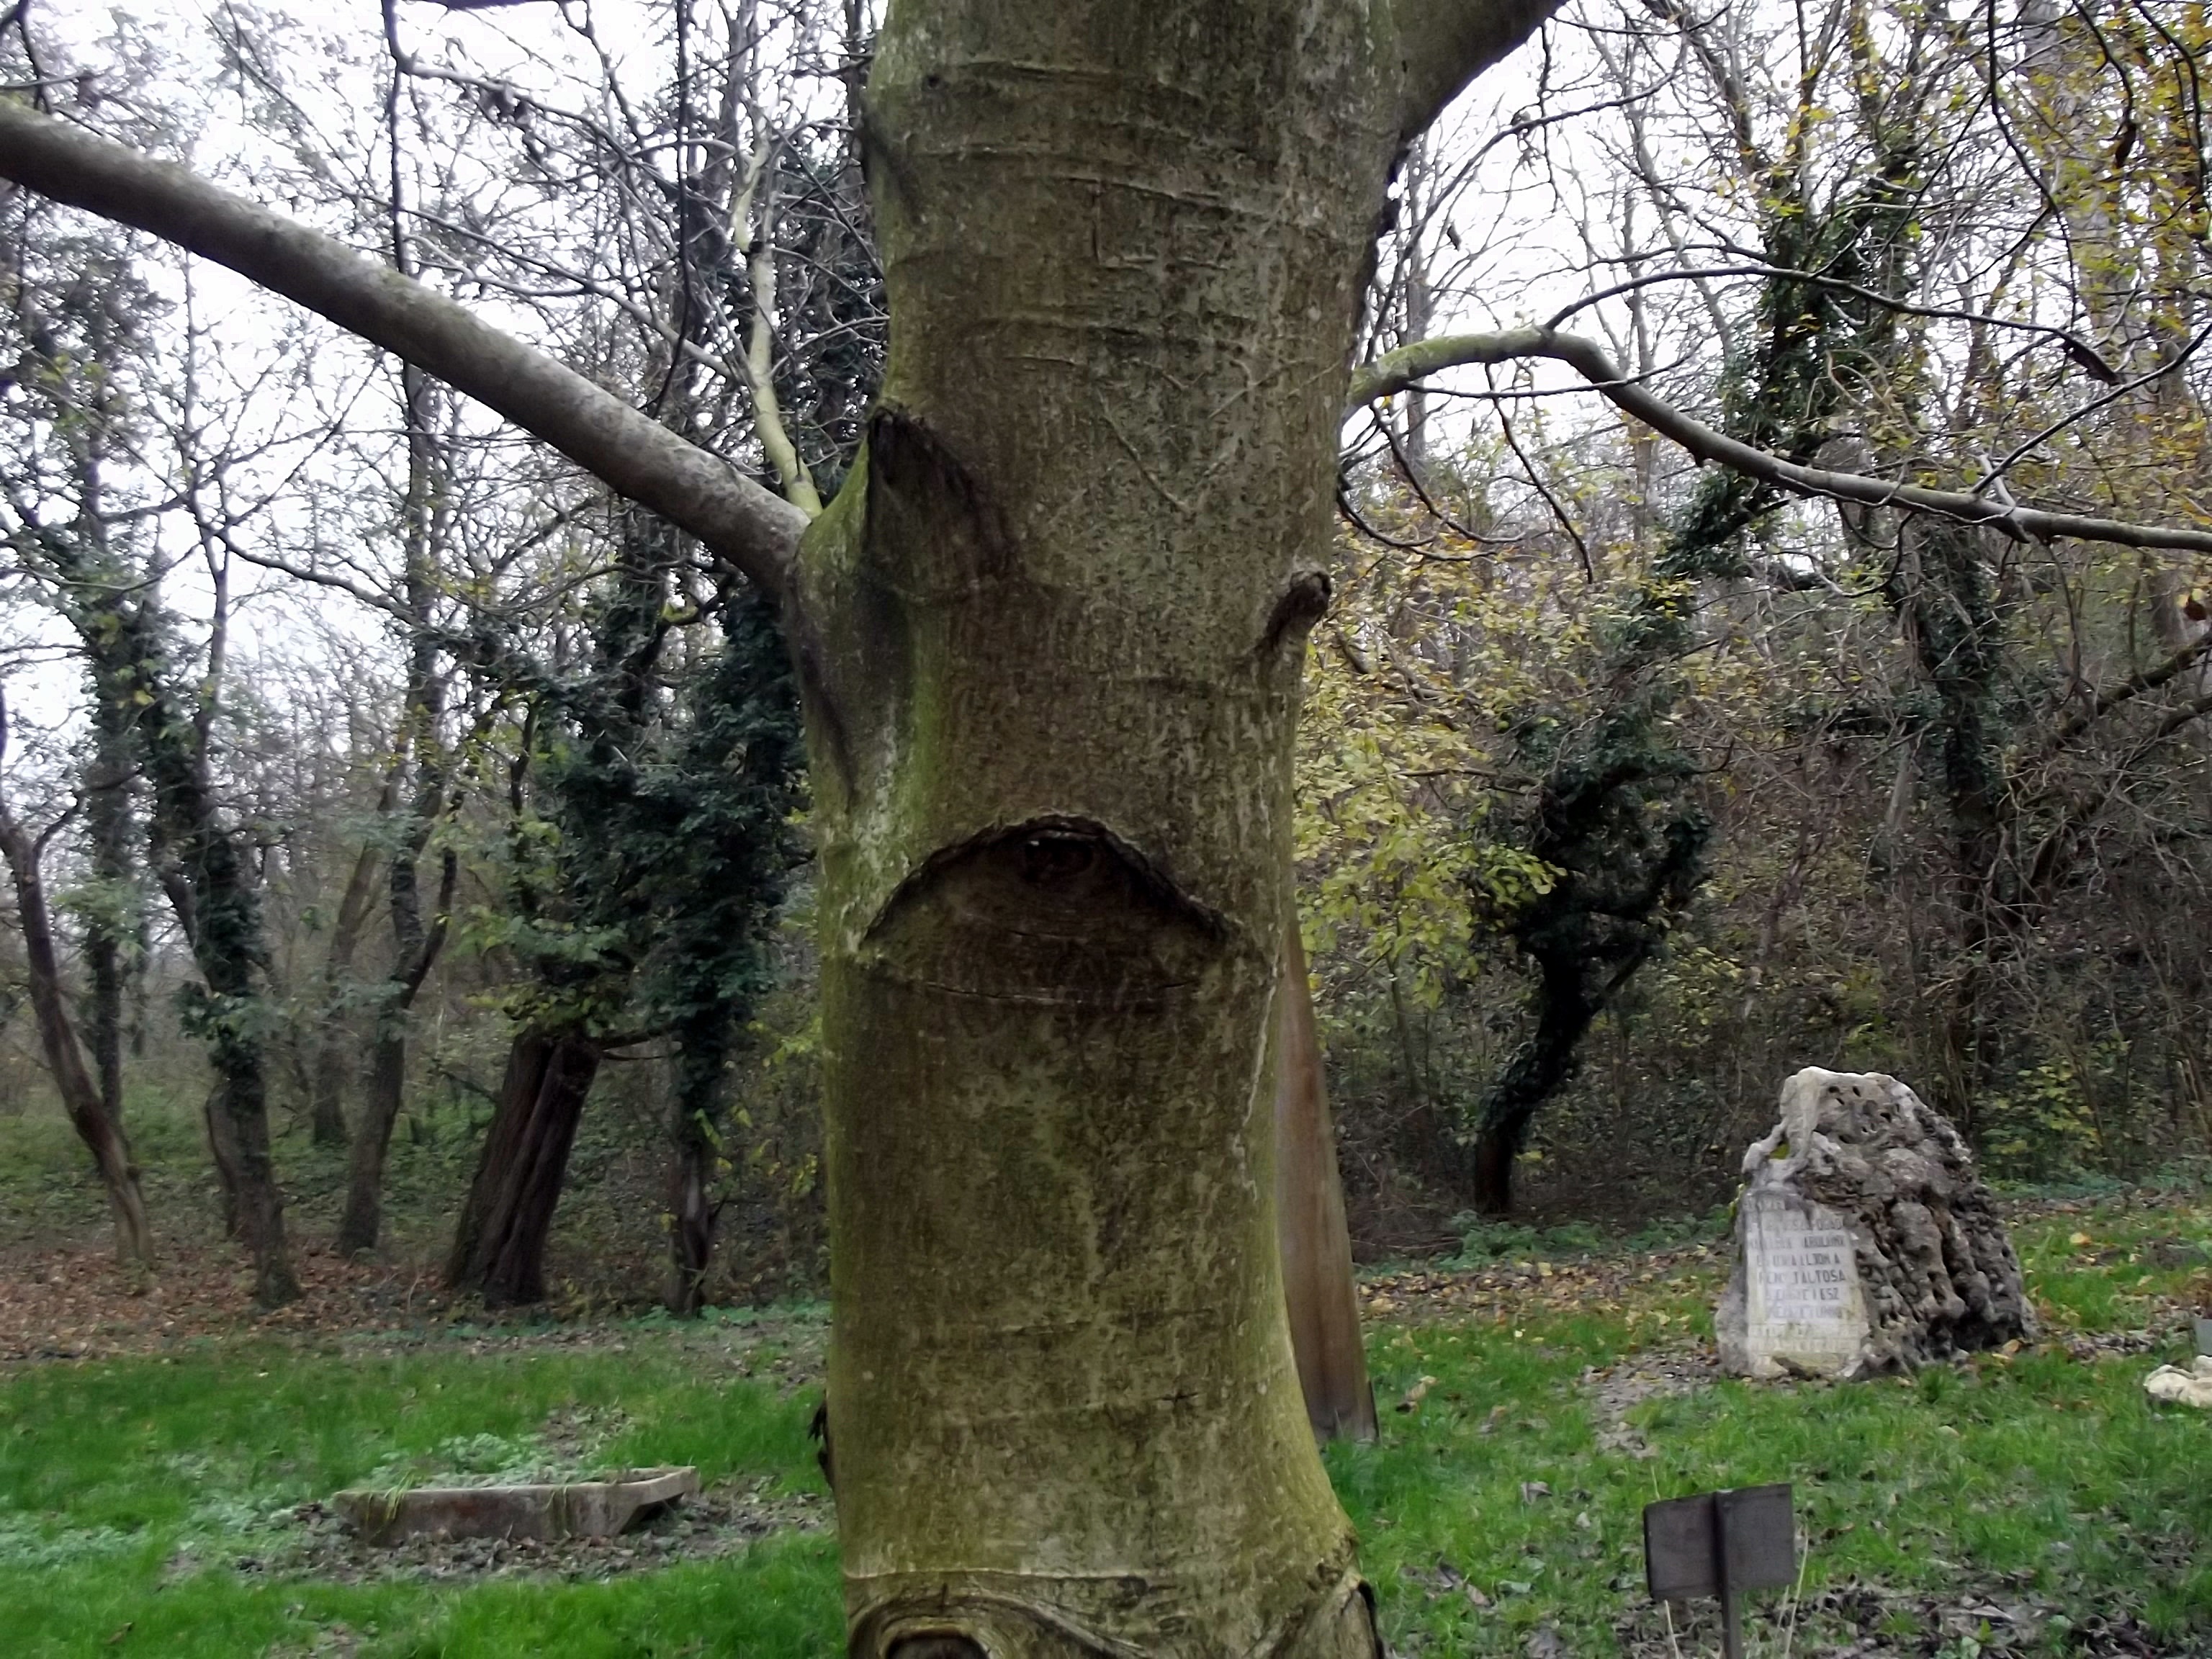
tree, nature, forest, plant, wood, flower, trunk, autumn, cemetery, sculpture, ruins, grove, woodland, facial, ancient history, woody plant, ent